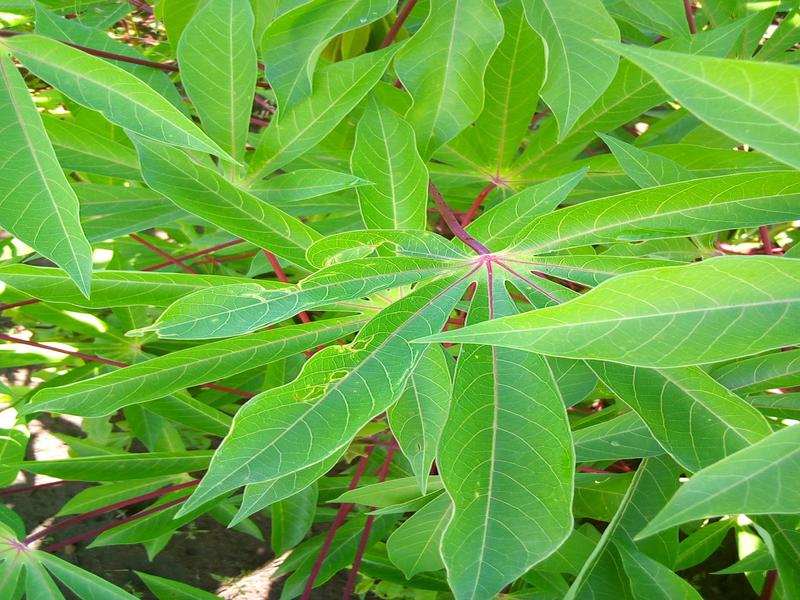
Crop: cassava
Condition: healthy